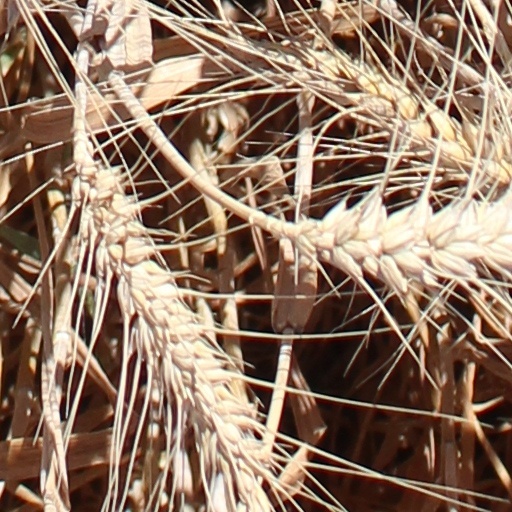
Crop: wheat